Coronel Suárez

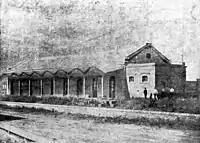
Coronel Suárez Station (FCRPB) in 1940.

The partido was created in 1882 by the government of Buenos Aires Province in Argentina who divided the territory of Tres Arroyos into the partidos of Tres Arroyos, Coronel Pringles and Coronel Suárez. The latter partido, and its main town, were named after Manuel Isidoro Suárez (1799–1846), a colonel in the Argentine Army who fought in the wars of independence against the Spanish and led the Peruvian and Colombian infantry to victory in the Battle of Junín in the Junín Region of Peru on August 6, 1824. Colonel Suárez was the great grandfather of the writer Jorge Luis Borges.